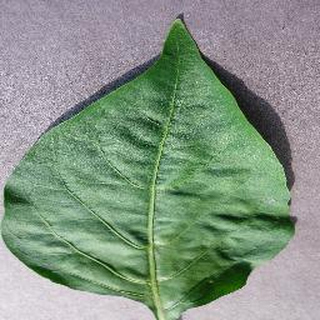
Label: healthy_bell_pepper